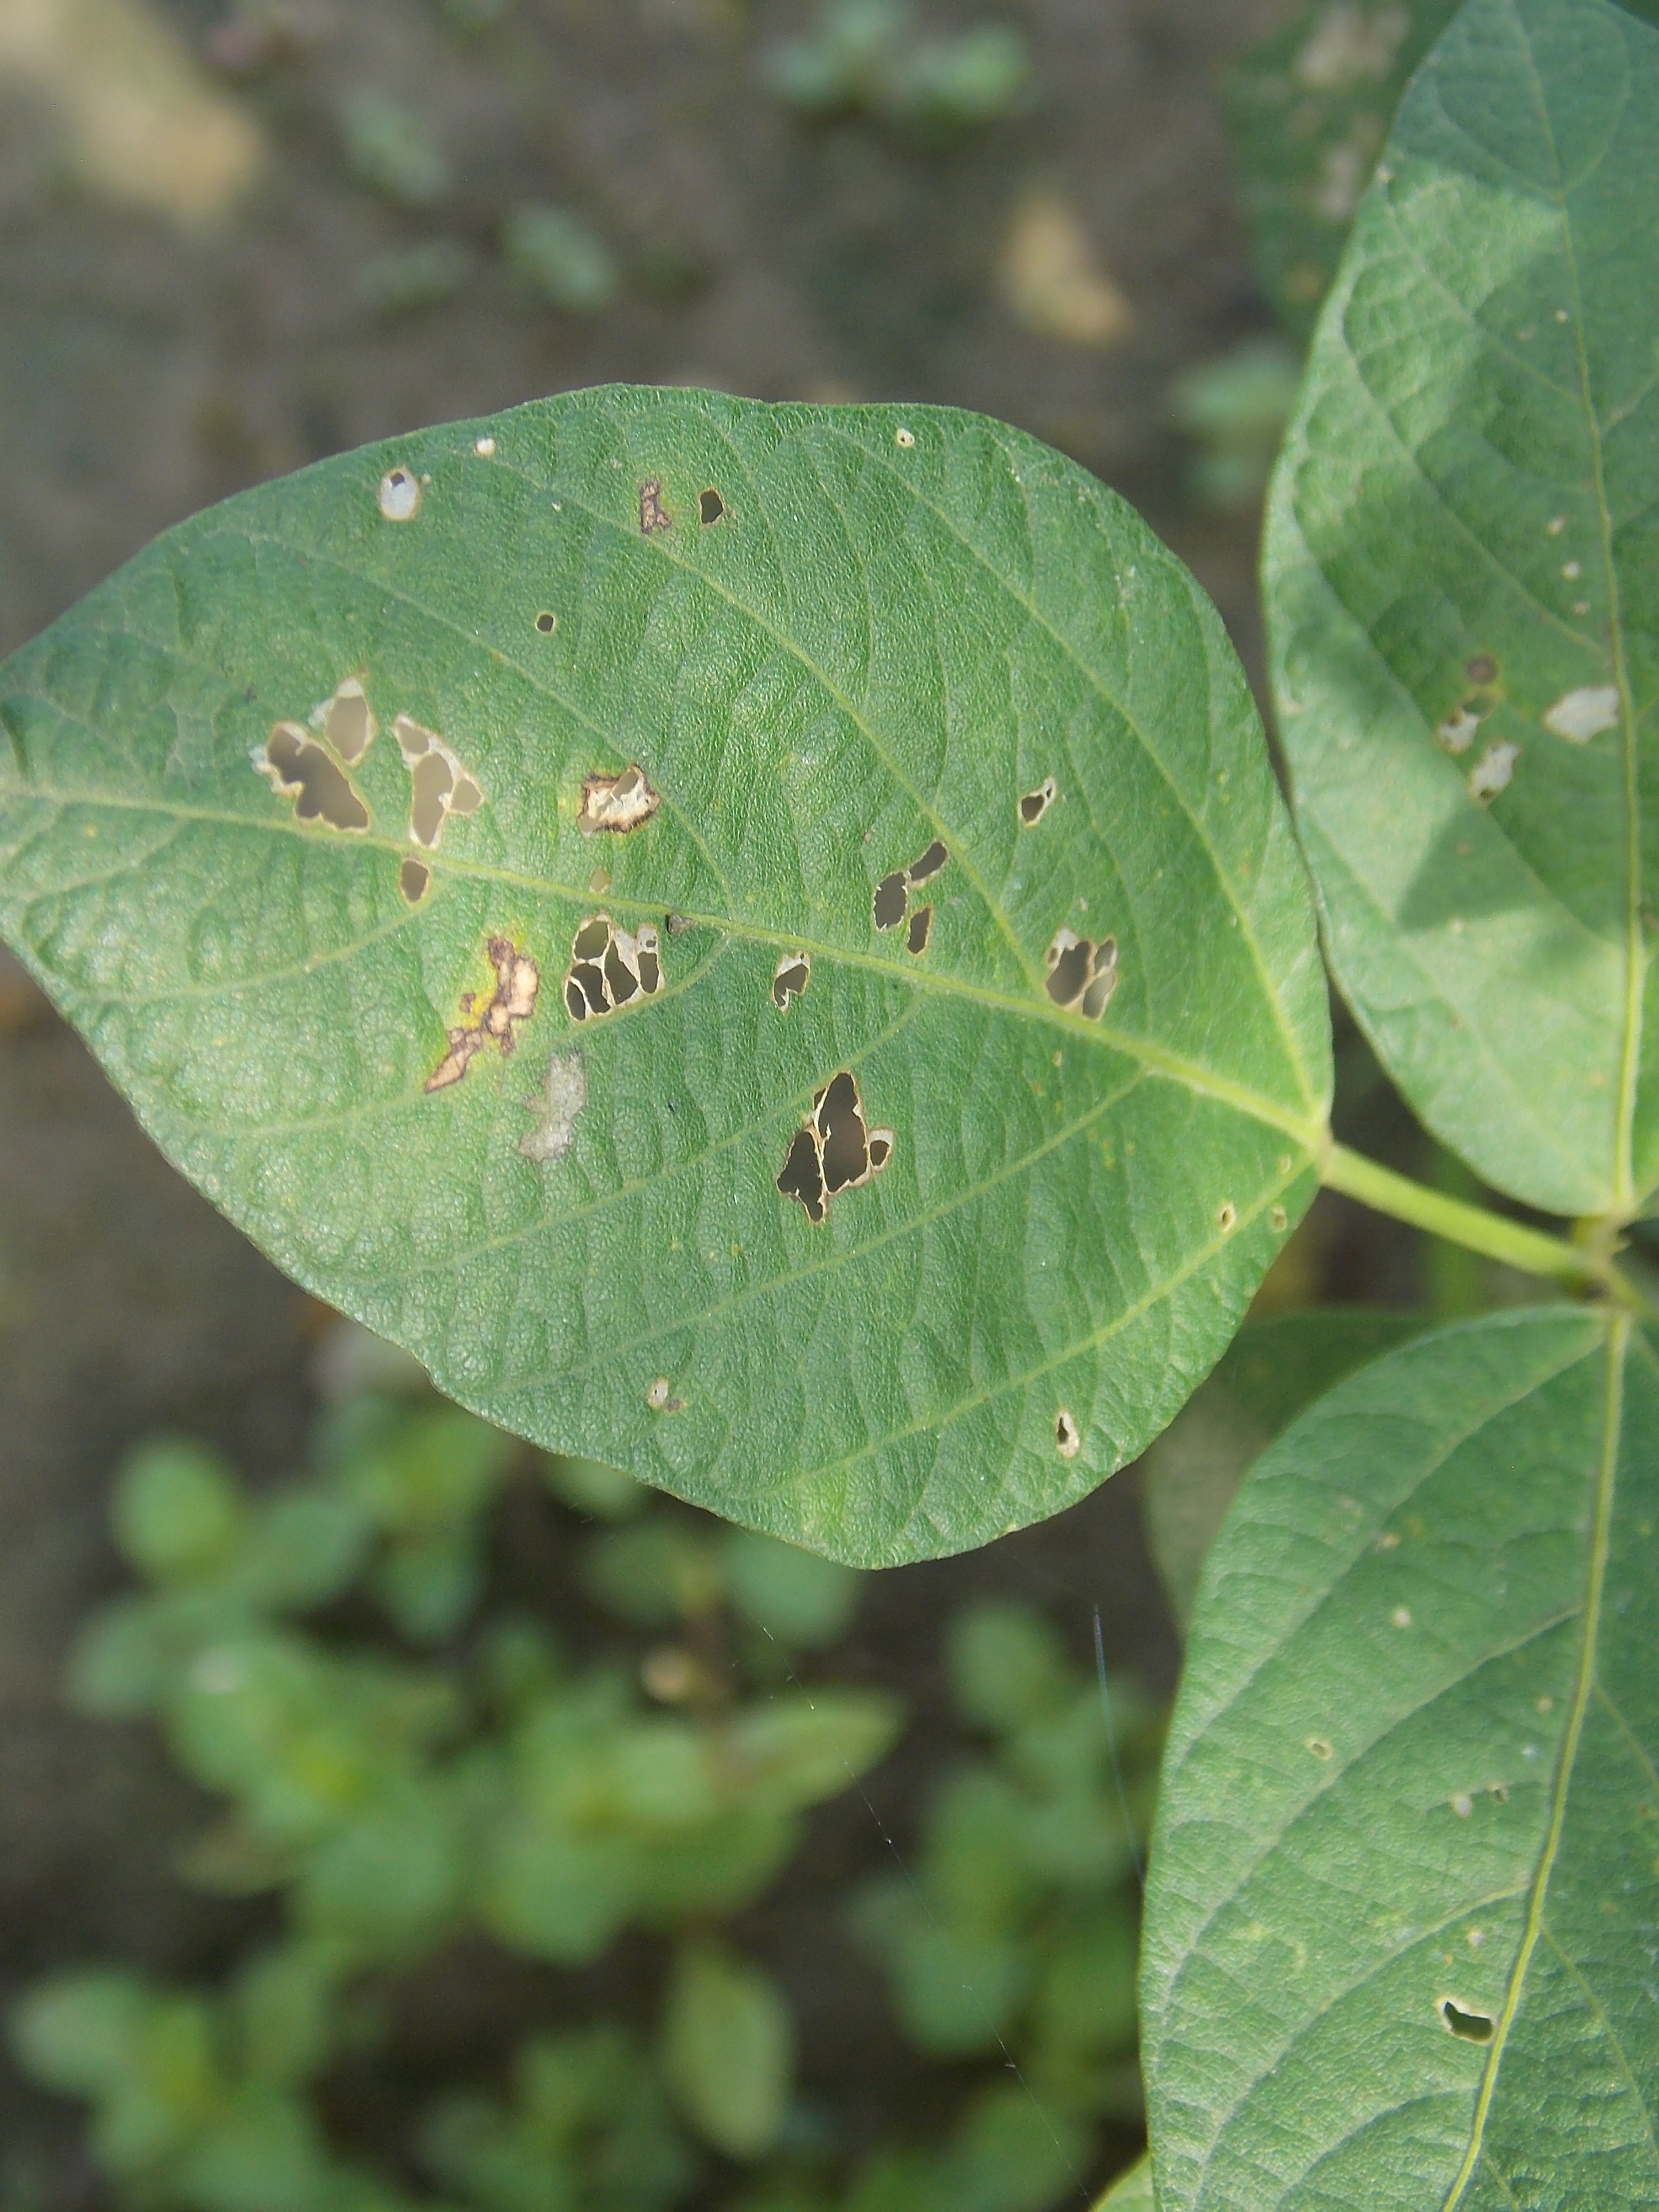
Label: Disease